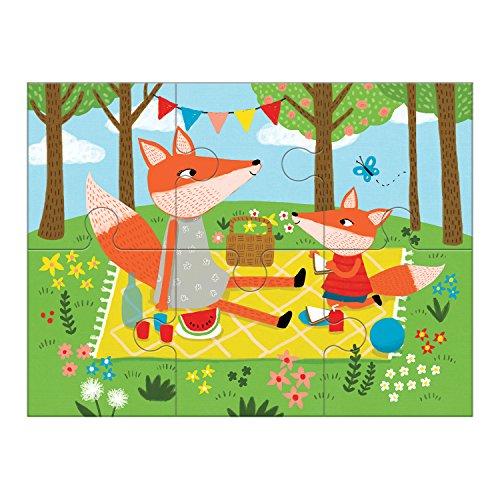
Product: Mudpuppy Four Seasons 4-in-A-Box Puzzles, Ages 2-5 - Set of 4 Weather Seasons Puzzles, Varying Difficulty Levels
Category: Toys & Games | Puzzles
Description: Puzzles for varying ages - each puzzle has a different number of pieces in it, which means the box will work for children in an age range of 2-5.
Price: $10.75
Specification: ProductDimensions:9.5x7x2.2inches|ItemWeight:1pounds|ShippingWeight:1pounds(Viewshippingratesandpolicies)|DomesticShipping:ItemcanbeshippedwithinU.S.|InternationalShipping:ThisitemcanbeshippedtoselectcountriesoutsideoftheU.S.LearnMore|ASIN:0735353867|Itemmodelnumber:9780735353862|Manufacturerrecommendedage:24months-5years